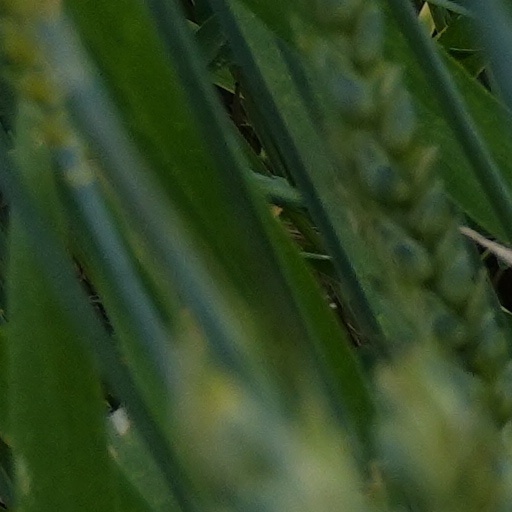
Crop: wheat